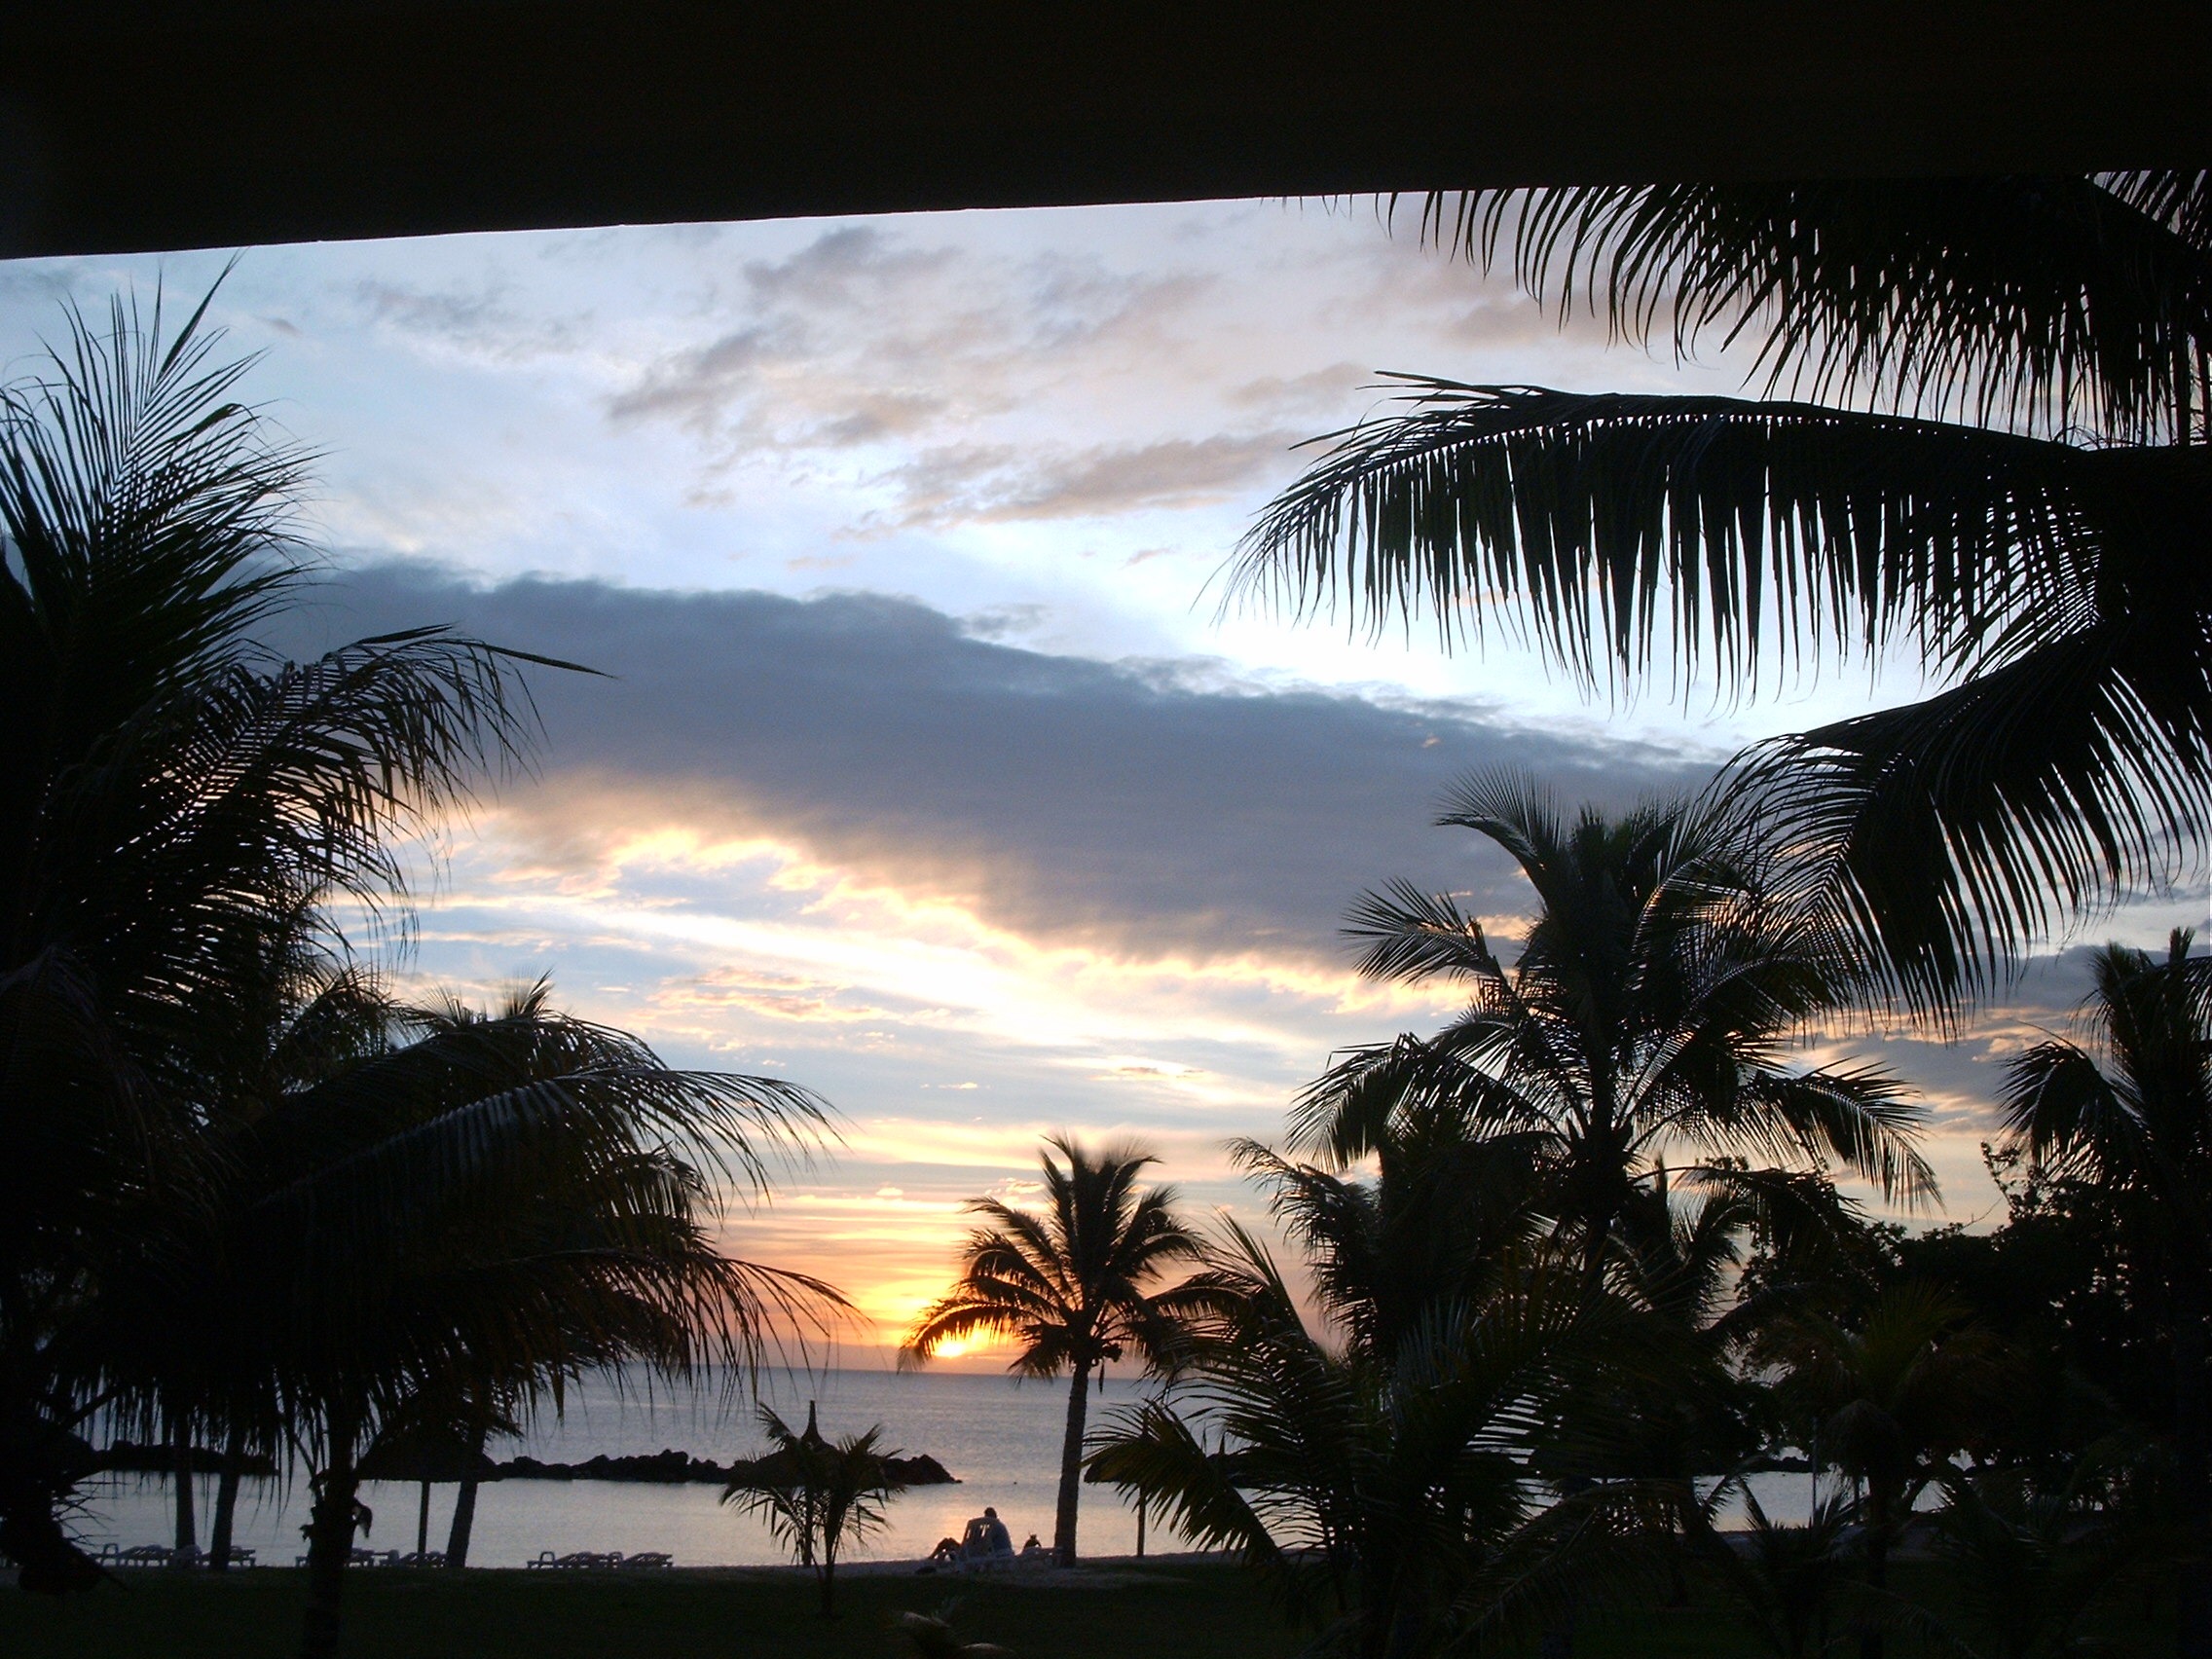
tree, nature, cloud, sky, sunrise, sunset, night, sunlight, morning, dawn, dusk, evening, twilight, reflection, palm trees, mauritius, woody plant, arecales, palm family